Model European Union Strasbourg

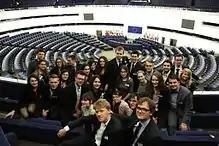

Each year the conference is organised by a different group of young people with different nationalities and backgrounds, who voluntarily contribute to the conference, being divided into teams that carry out specific tasks.